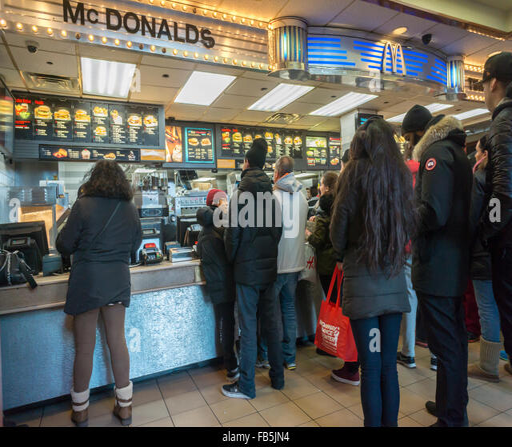
hungry and eager customers crowd the counter at restaurant on tuesday